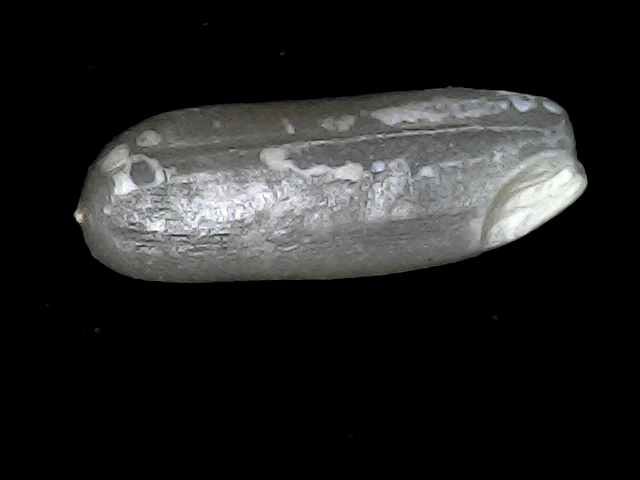
Rice variety: BD75